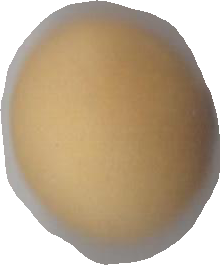
Variety: Grobogan